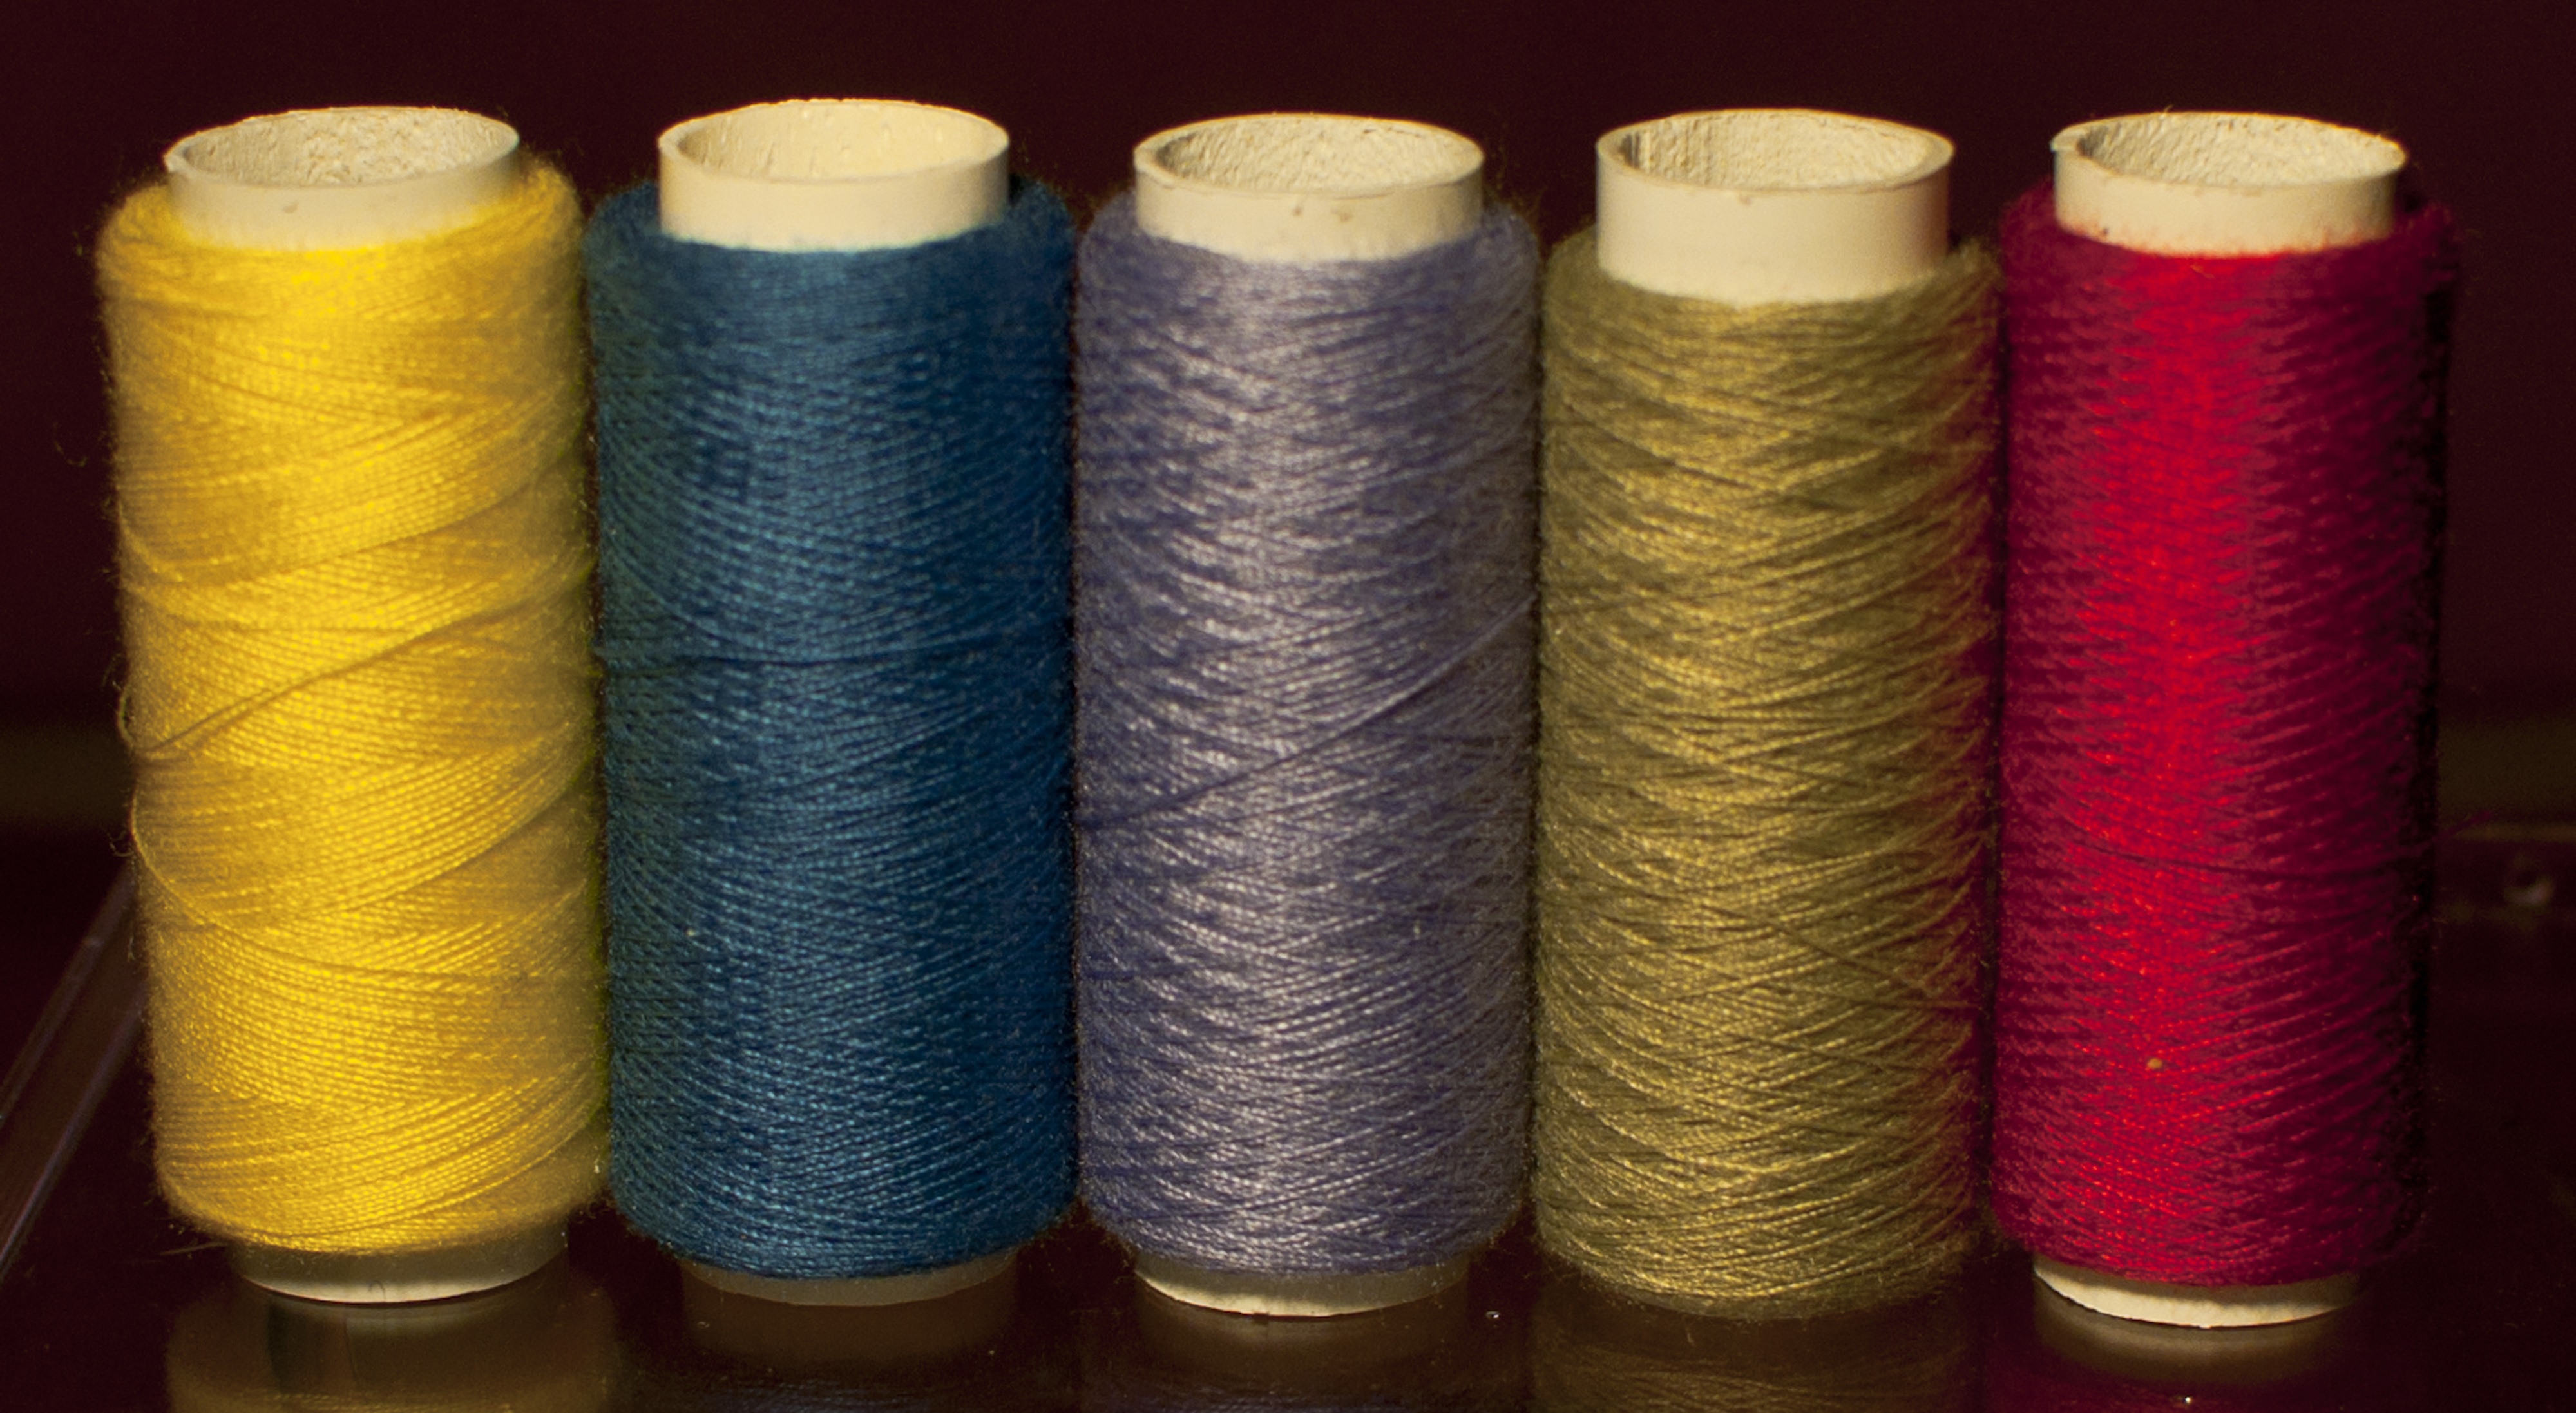
row, string, decoration, red, collection, color, fashion, blue, industry, yellow, yarn, wool, material, fabric, thread, manufacturing, textile, art, colors, design, ball, colored, fiber, cotton, traditional, woven, choice, variation